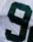
Number: 9